Islamic ceramics from the Susa site

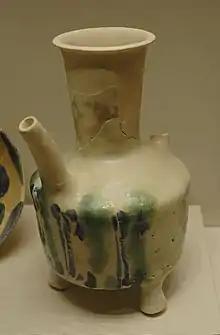
Tripod jug, 8th - 9th centuries, Clay ceramic, decoration painted on clouded glaze, Louvre (MAO S.524). Type that evokes Mediterranean metal (shape) and Chinese models (splashware)

Several earthenware substances exist. One of them, called "splashware", or "marbled decoration", consists in running glazes of various colors in order to obtain marbling. It is believed that this technique derives from an influence of Chinese sensai pieces (3 colors), of which some examples are found on the site of Susa itself, together with green and white Stoneware. Although the quantity of these samples found is so small, it seems that it is these ceramics that gave the impetus to earthenware.